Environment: real
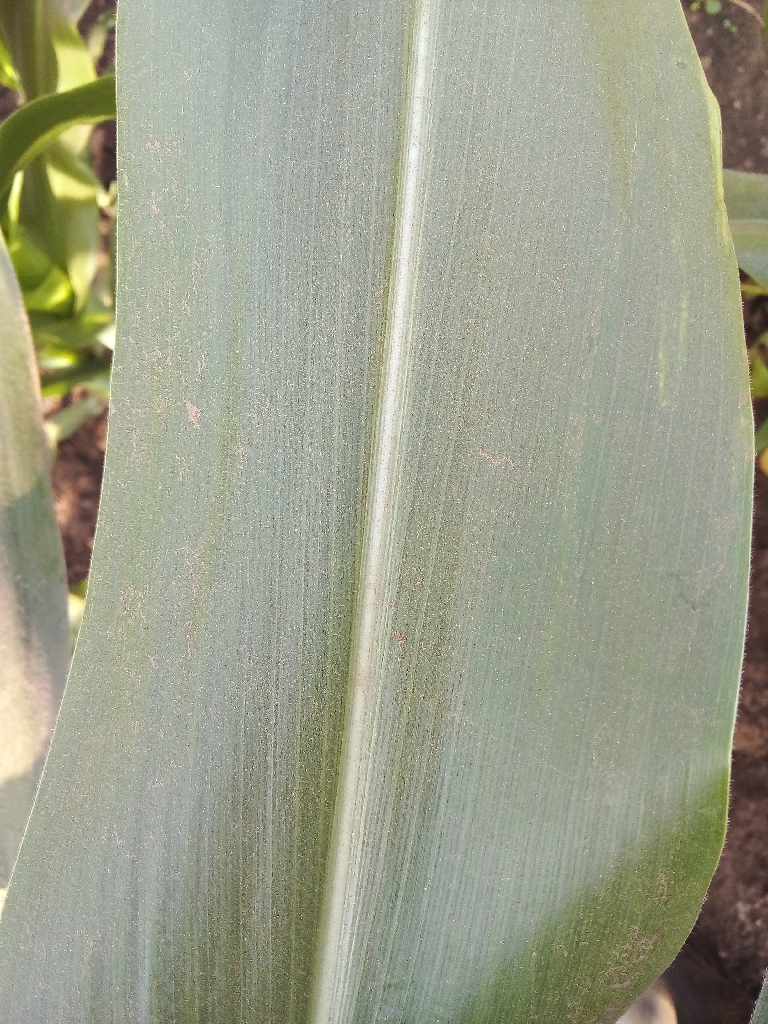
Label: healthy